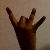
The image shows a hand gesture representing the number 8 in Indian Sign Language.